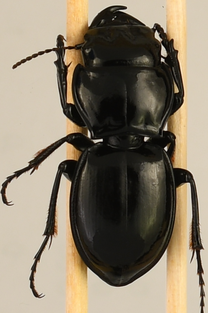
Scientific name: Pasimachus californicus
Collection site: Konza Prairie Biological Station NEON (KONZ), plot KONZ_002